Cease Fire (1953 film)

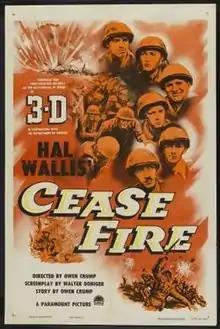

Cease Fire! is an American 1953 war movie directed by Owen Crump. The film featured real ammunition and real soldiers that were filmed on location in Korea, and was the first 3D war movie filmed in an actual theatre of operations.